Ontario Highway 413

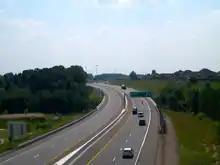
The Highway410 extension, opened in 2009, would be bypassed by the construction of Highway413.

Beyond Mayfield Road, Highway413 would make a broad curve to the northeast into Caledon, passing Mississauga Road (Peel Regional Road1). Travelling roughly parallel to and midway between Mayfield Road and King Street (Peel Regional Road9), it would interchange with Chinguacousy Road and pass north of Snelgrove and Mayfield West near an interchange with Highway 10.